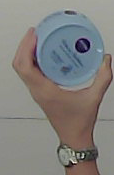
Product: nivea_baby